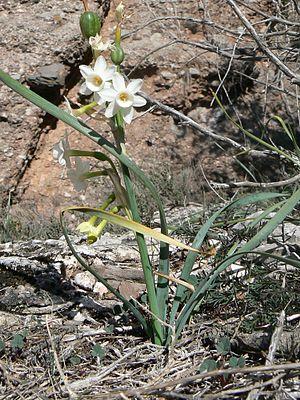
Narcisse douteux Source: Own work Date:04-03-2007 License: PD Location: Parc Natural de Sant Llorenç del Munt, vessant sud de la Mola, 900m. Catalonia.
La liste des espèces du genre Narcissus présente les noms d'espèces acceptées au sein du genre Narcissus, qui sont principalement des plantes vivaces à floraison printanière de la famille des Amaryllidaceae.